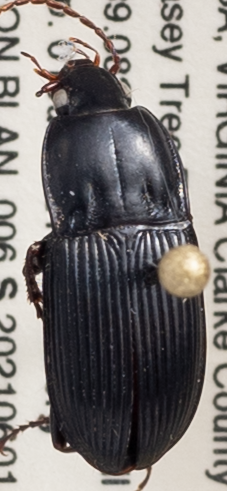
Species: Pterostichus permundus
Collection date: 2021-06-01
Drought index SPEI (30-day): -0.656
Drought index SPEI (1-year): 0.32
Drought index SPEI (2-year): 0.348